The Hills (TV series)

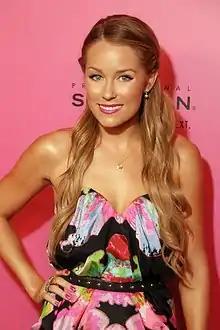
Lauren Conrad served as the series' central focus for the first five seasons.

"The Hills" chronicles the lives of several young women and men living in Los Angeles, California. Every installment commences with a voice-over narrative from series leads Lauren Conrad (seasons 1–5) or Kristin Cavallari (seasons 5–6), foreshadowing the theme of the episode. Each season concludes with a finale, typically involving a major event such as a progressing relationship or a personnel departure. Most installments revolve around the women's everyday lives, with the intention of balancing coverage of their personal and professional endeavors.